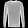
Label: Pullover